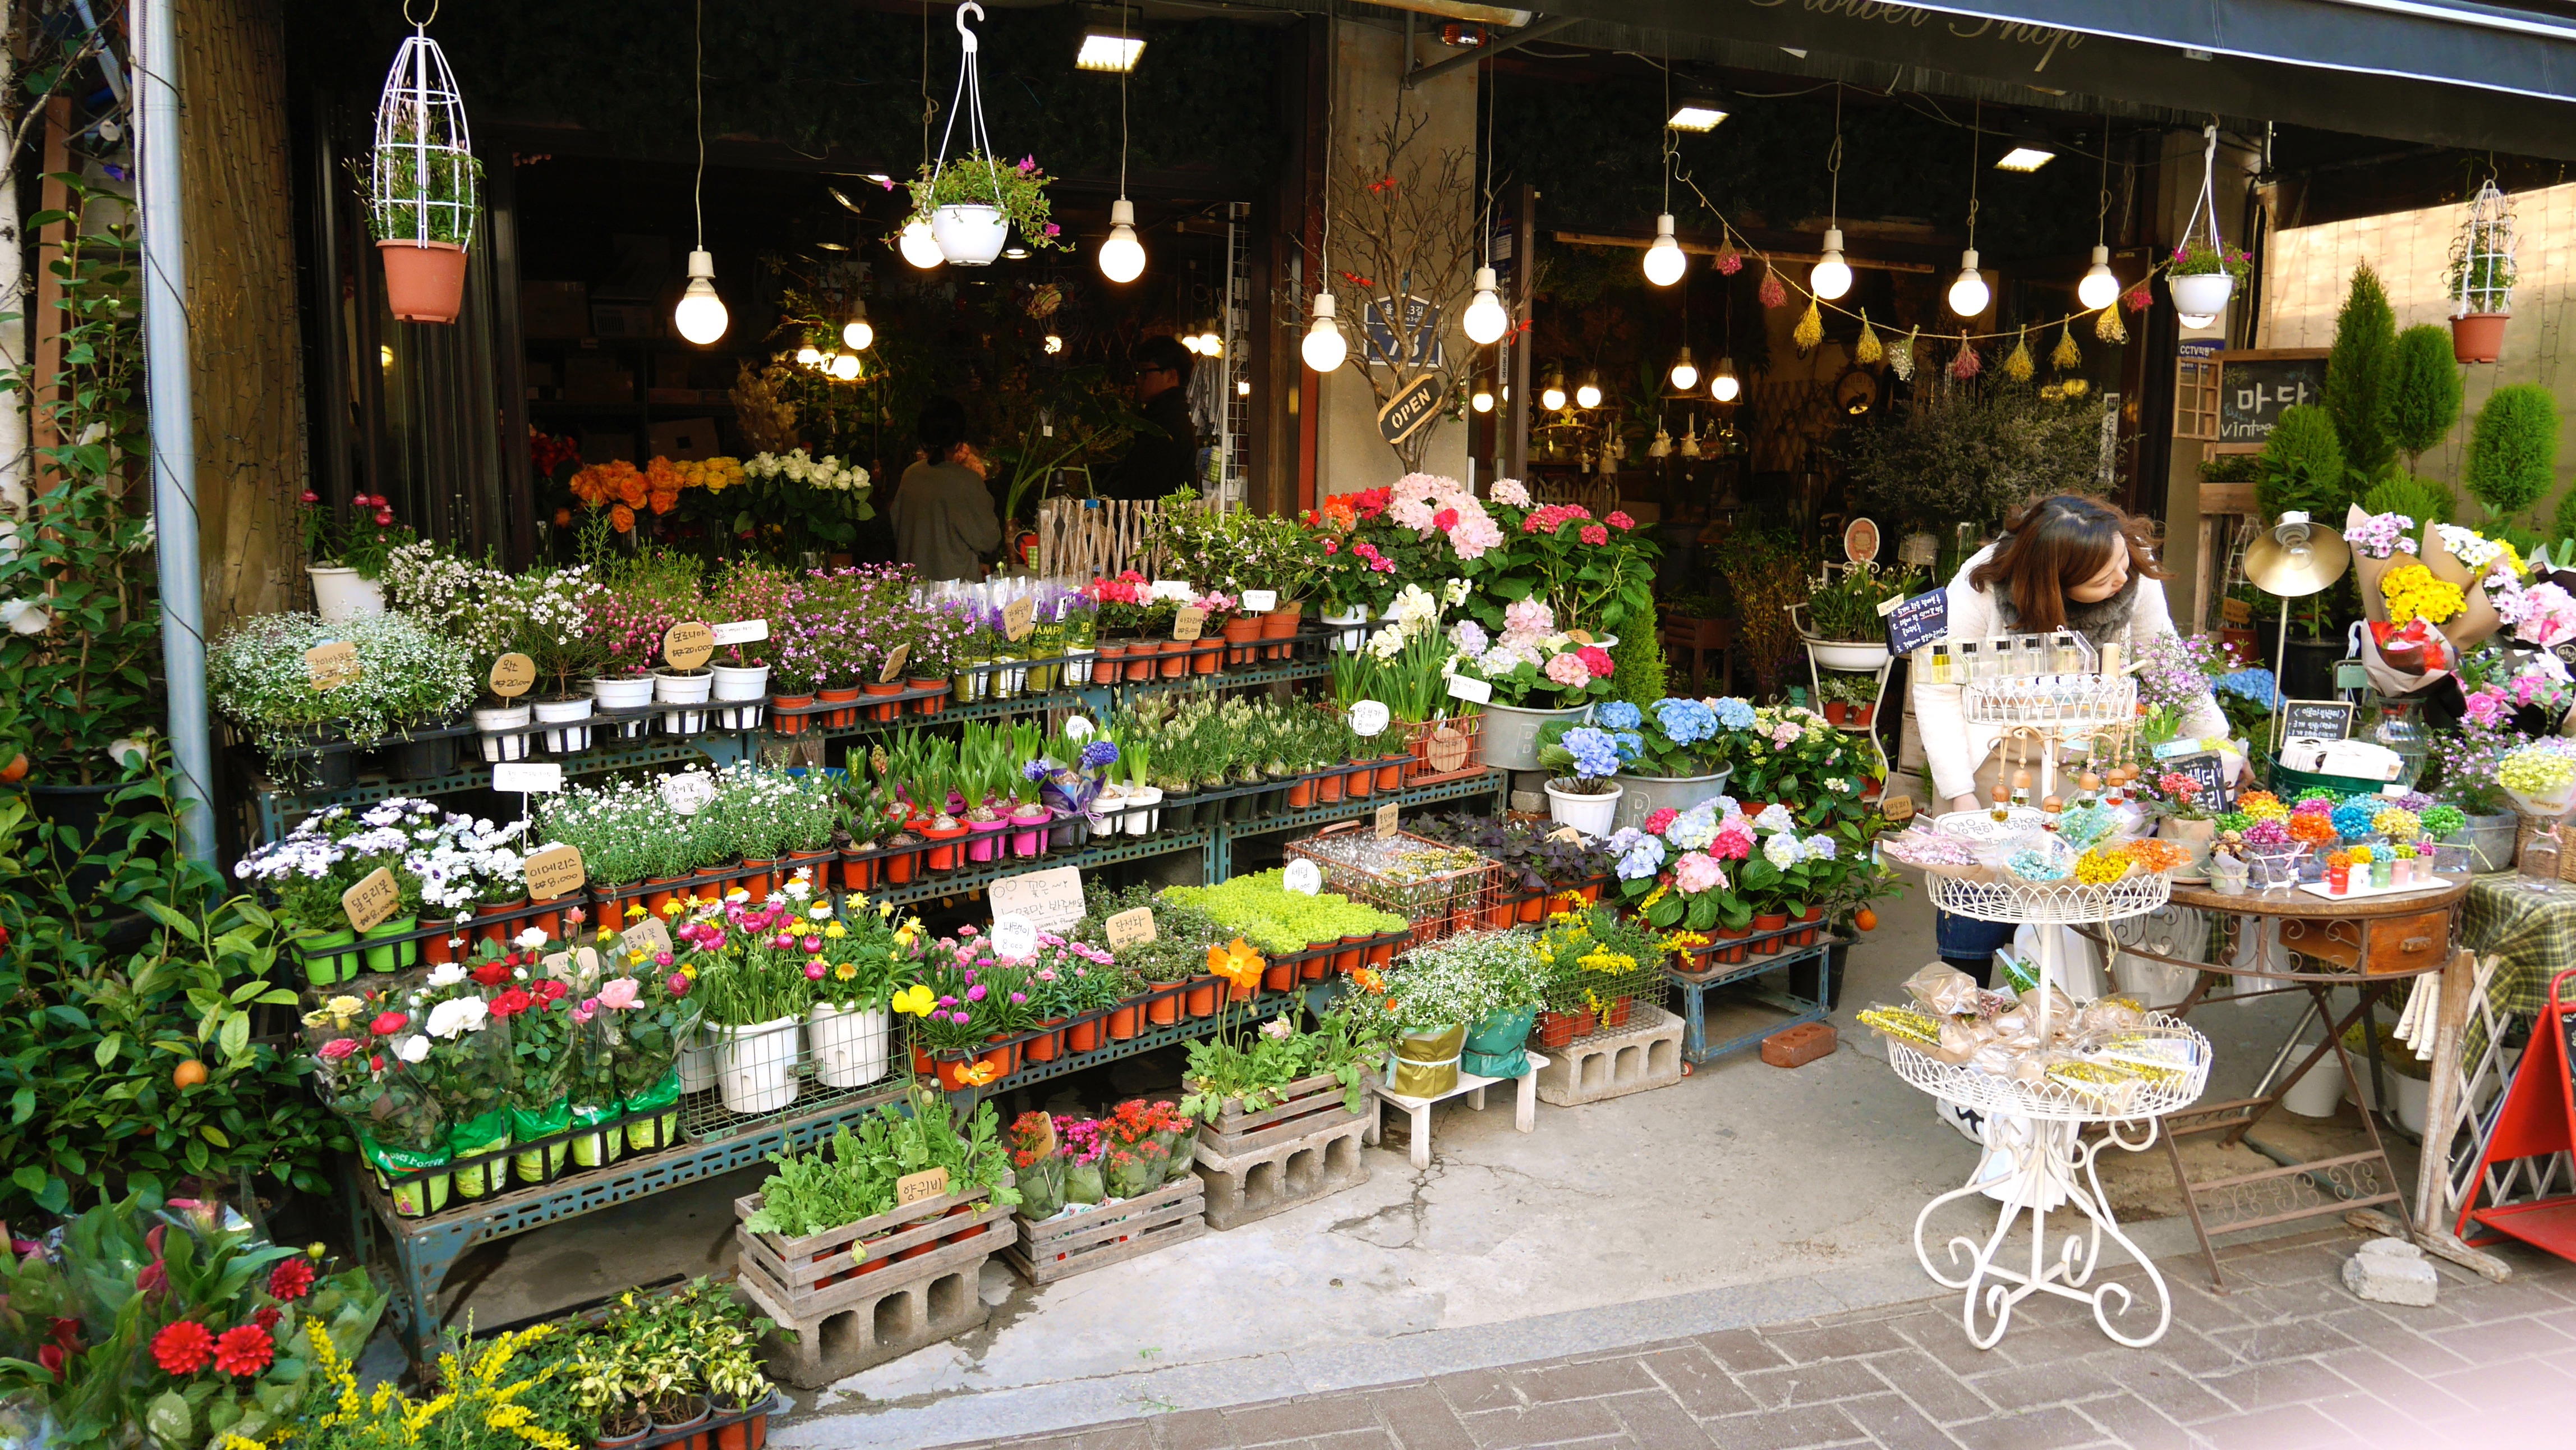
flower, meal, market, marketplace, aisle, floristry, floral design, flower arranging